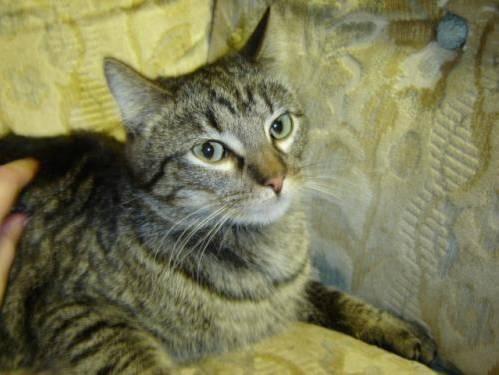
cat